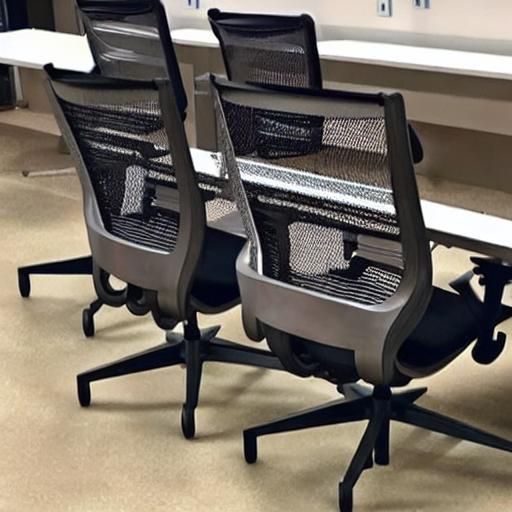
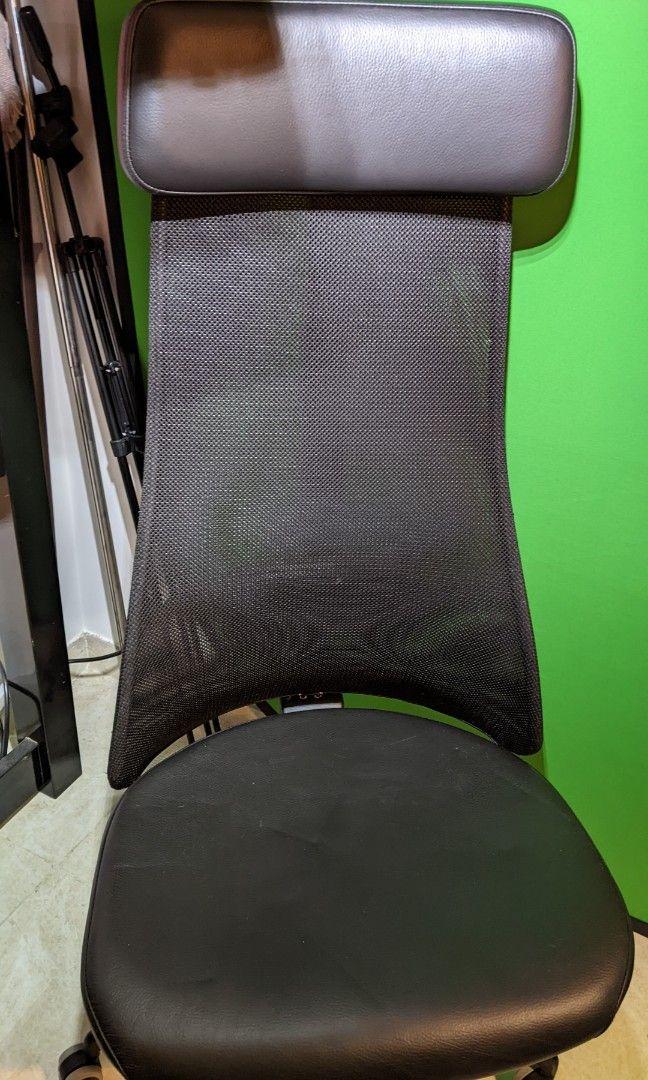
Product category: items_chair
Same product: no